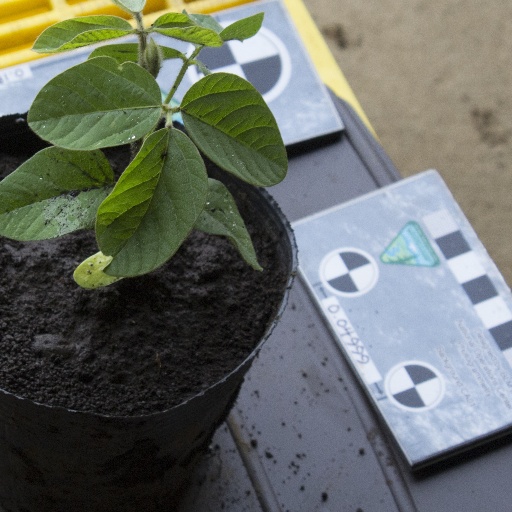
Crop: soybean